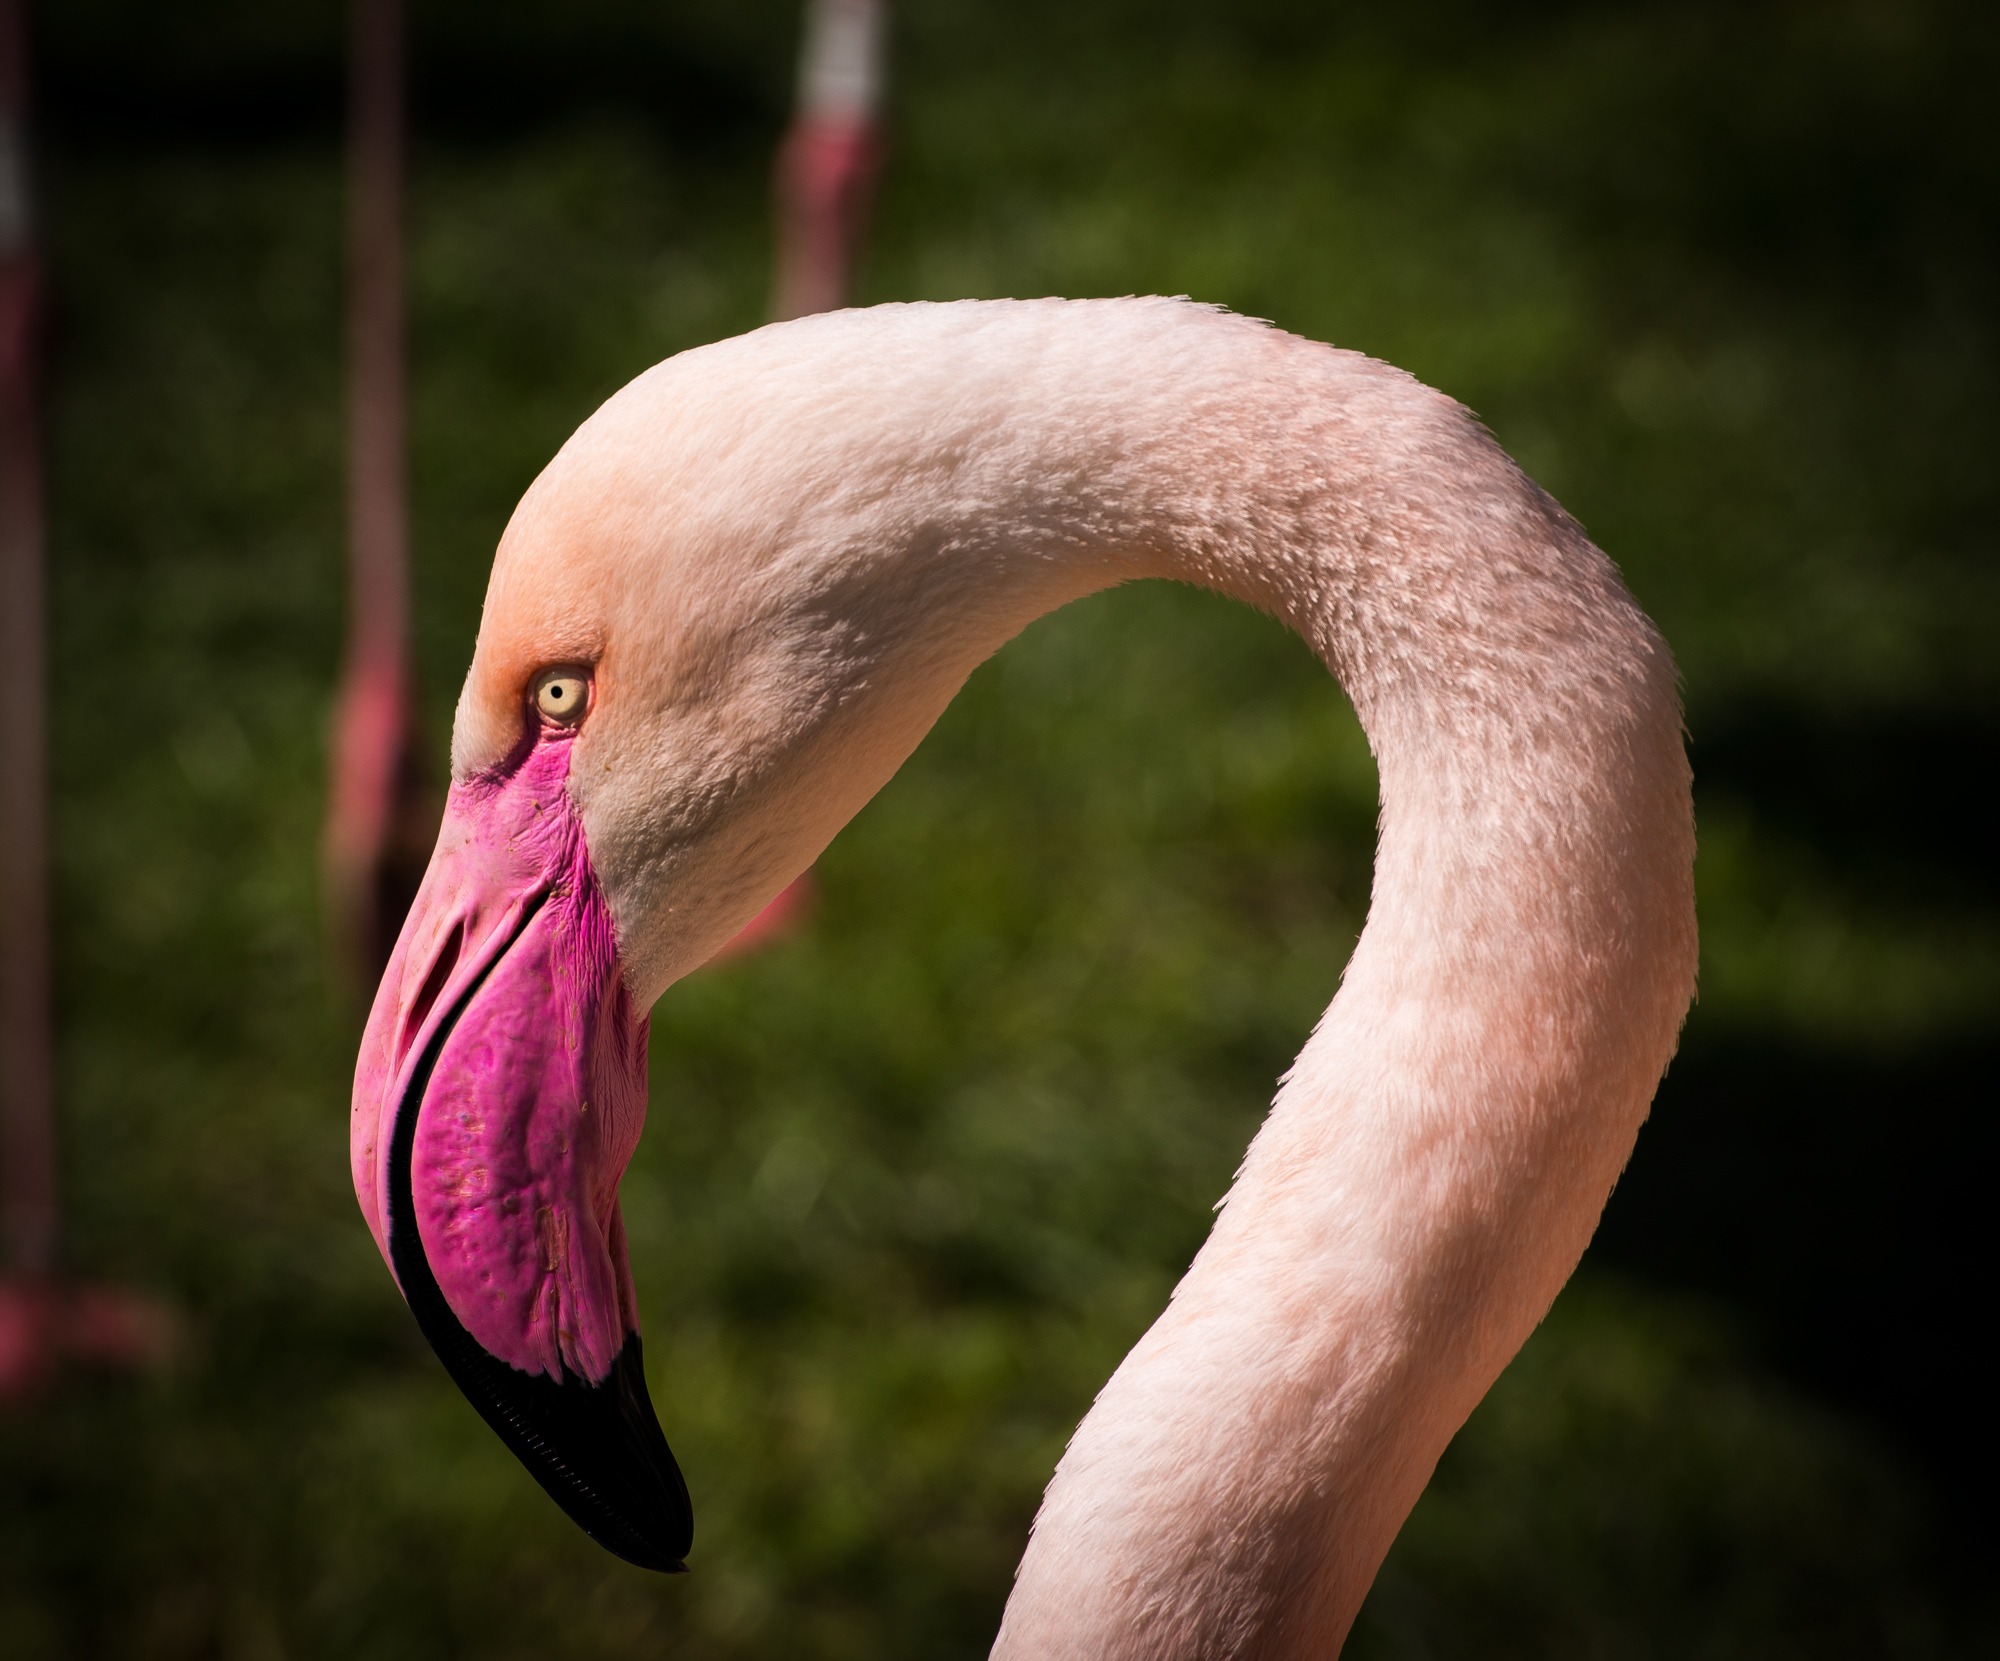
nature, bird, wing, animal, wildlife, zoo, beak, pink, fauna, close up, flamingo, animals, vertebrate, exotic, water bird, flamingos, pink flamingo